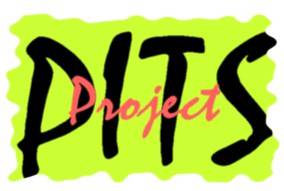
Label: dogs